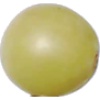
Label: Grape White 2